Handgun

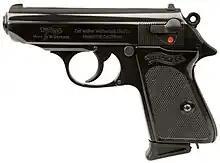
The Walther PPK is famous as fictional secret agent James Bond used it in many of the films and novels: Ian Fleming's choice of the Walther PPK directly influenced its popularity and its notoriety.

The Colt Single Action Army, also known as the Single Action Army, SAA, Model P, Peacemaker, M1873, and Colt .45 is a single-action revolver with a revolving cylinder holding six metallic cartridges. It was designed for the U.S. government service revolver trials of 1872 by Colt's Patent Firearms Manufacturing Company – today's Colt's Manufacturing Company – and was adopted as the standard military service revolver until 1892. The Colt SAA has been offered in over 30 different calibers and various barrel lengths. Its overall appearance has remained consistent since 1873. Colt has discontinued its production twice, but brought it back due to popular demand. The revolver was popular with ranchers, lawmen, and outlaws alike, but as of the early 21st century, models are mostly bought by collectors and Cowboy Action Shooters. Its design has influenced the production of numerous other models from other companies. The Colt SAA "Peacemaker" revolver is a famous piece of Americana known as "The Gun That Won the West".